Indiana

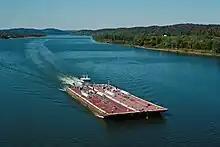
Barges are a common sight along the Ohio River. Ports of Indiana manages three maritime ports in the state, two located on the Ohio.

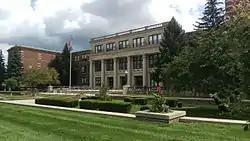
Established in 1864, Shortridge High School in Indianapolis is Indiana's oldest free public high school.

In 2017, Indiana had a civilian labor force of nearly 3.4million, the 15th largest in the United States. Indiana has an unemployment rate of 3.4%, lower than the national average. The total gross state product in 2016 was $347.2billion. A high percentage of Indiana's income is from manufacturing. According to the Bureau of Labor Statistics, nearly 17% of the state's non-farm workforce is employed in manufacturing, the highest of any state in the U.S. The state's five leading exports were motor vehicles and auto parts, pharmaceutical products, industrial machinery, optical and medical equipment, and electric machinery.